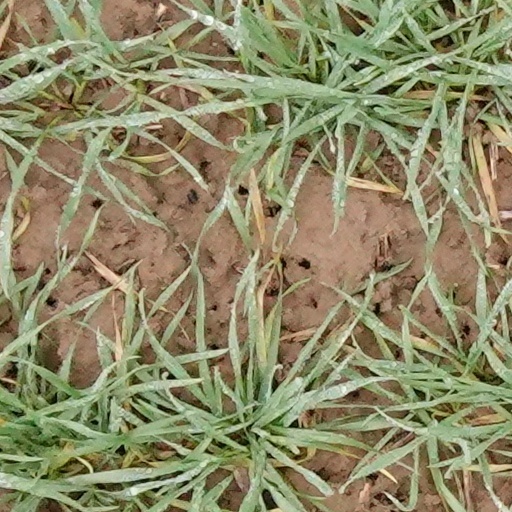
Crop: wheat